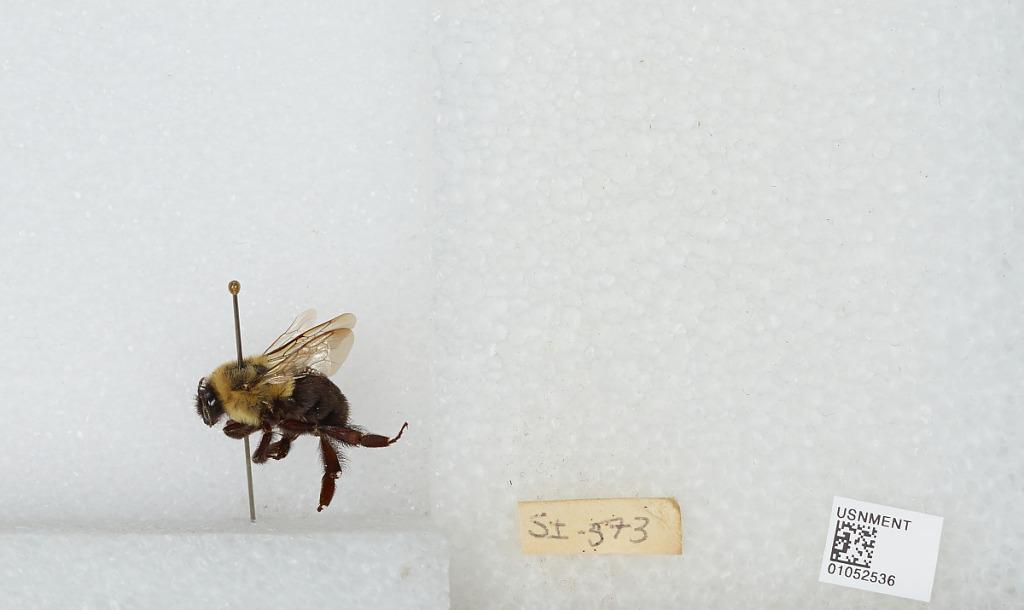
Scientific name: Bombus sp.